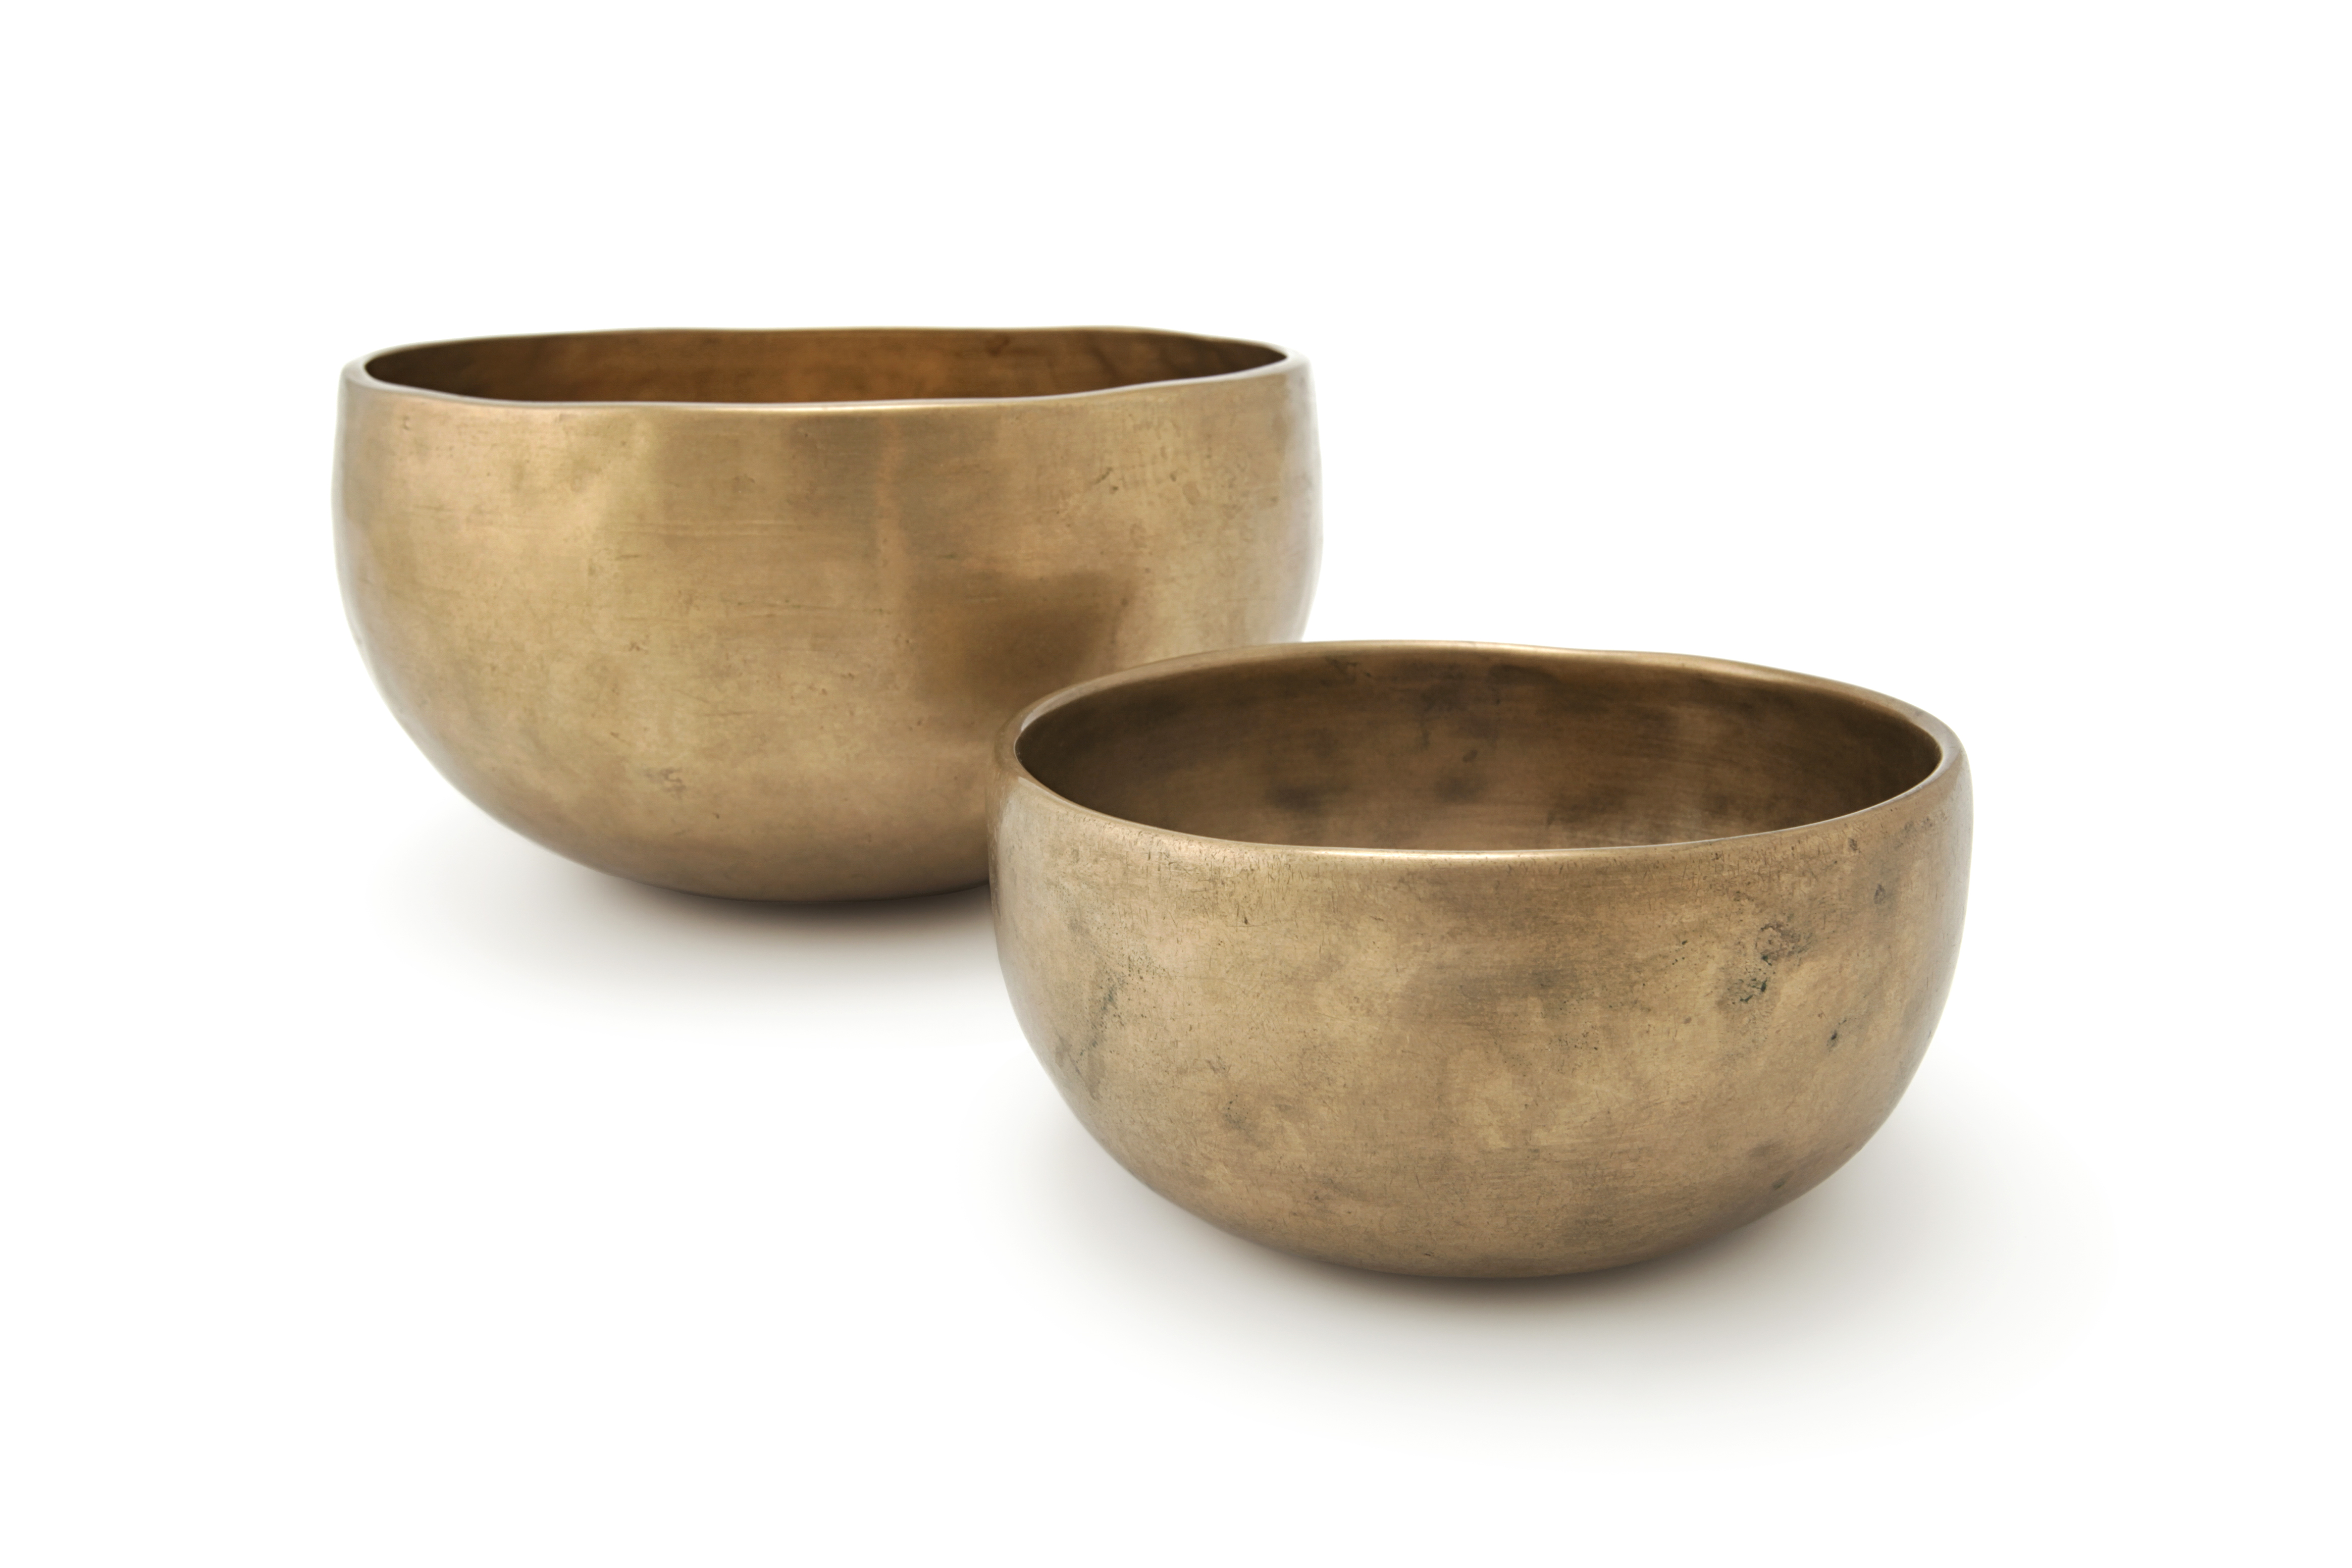
Tibetan singing bowls, buddhism, frequency, balance, harmony, meditation, relaxation, healing, music, spiritual, acoustic, magic bowl, magic bowls, bowl, singing bowl, earthenware, bell, cup, tableware, mixing bowl, beige, teacup, ceramic, serveware, drinkware, musical instrument, metal